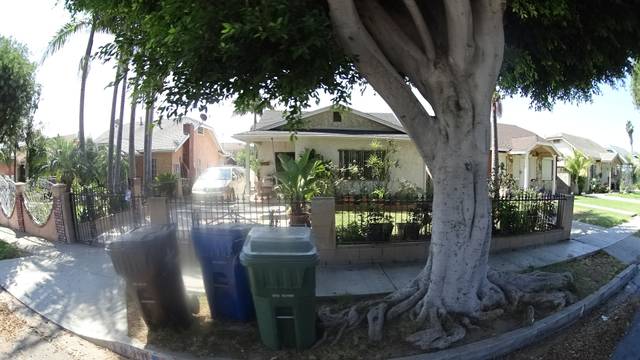
Region: Mexico
Coordinates: 33.981, -118.339